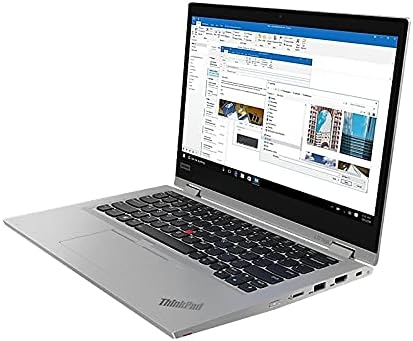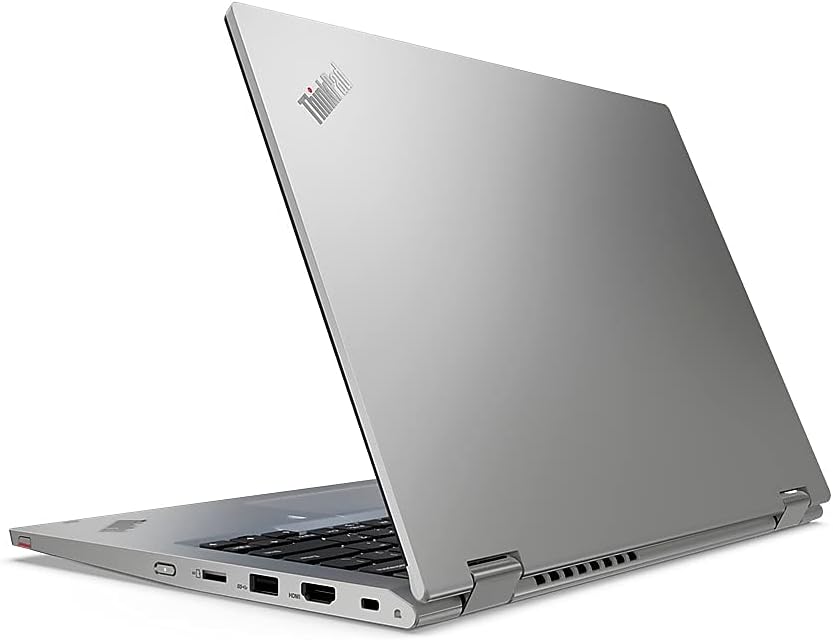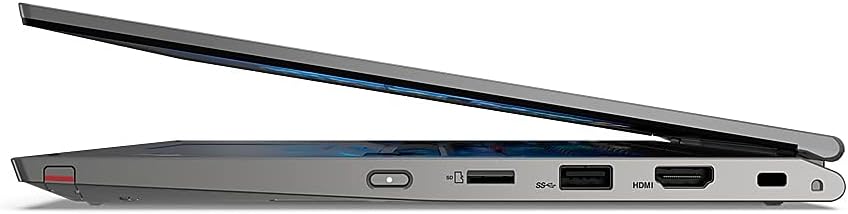
Lenovo ThinkPad L13 Yoga 20R5001SUS 13.3" Touchscreen 2 in 1 Notebook - 1920 x 1080 - Core i3 i3-10110U - 4 GB RAM - 128 GB SSD - Mineral Silver - Windows 10 Pro 64-bit - Intel UHD Graphics - in-
Category: Computers
NA
Features: Processor Manufacturer: Intel | Processor Type: Core i3 | Processor Generation: 10th Gen | Processor Model: i3-10110U | Processor Speed: 2.10 GHz